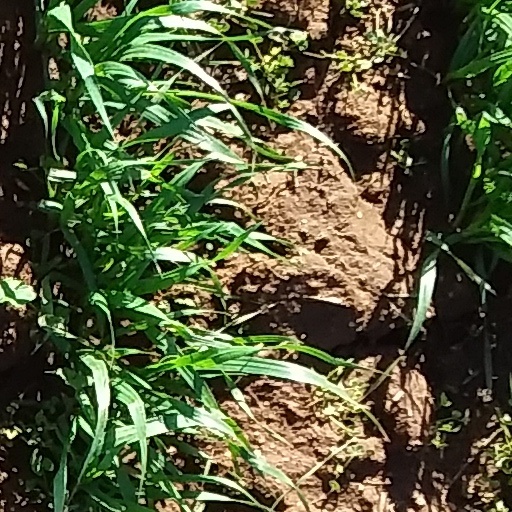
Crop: wheat